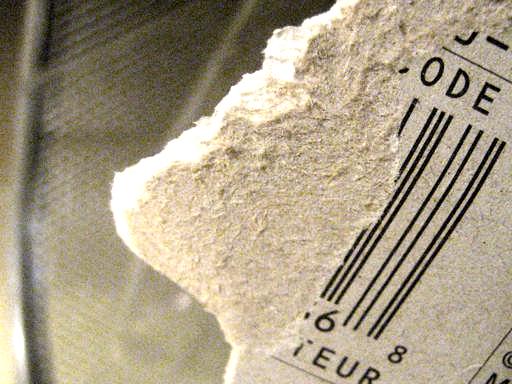
Material: paper